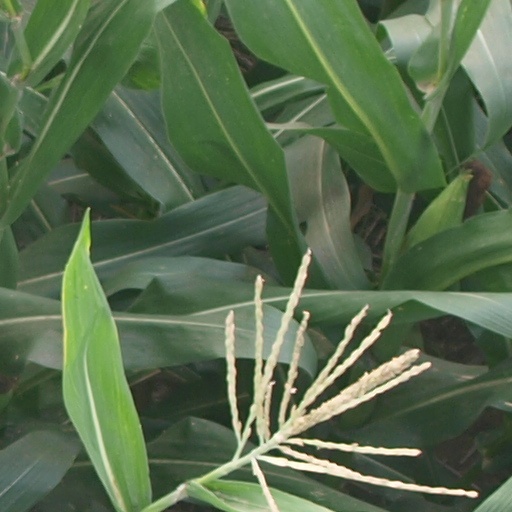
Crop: maize; corn